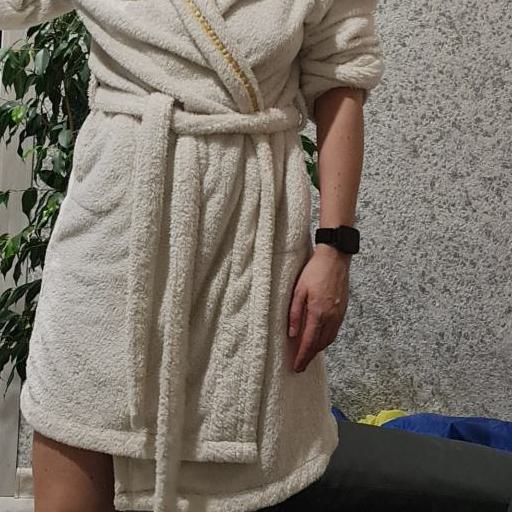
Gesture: no_gesture